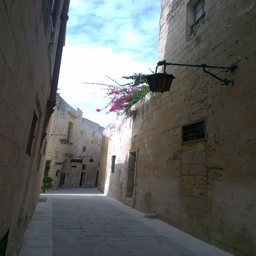
this is an amazing country .